N-70 National Highway

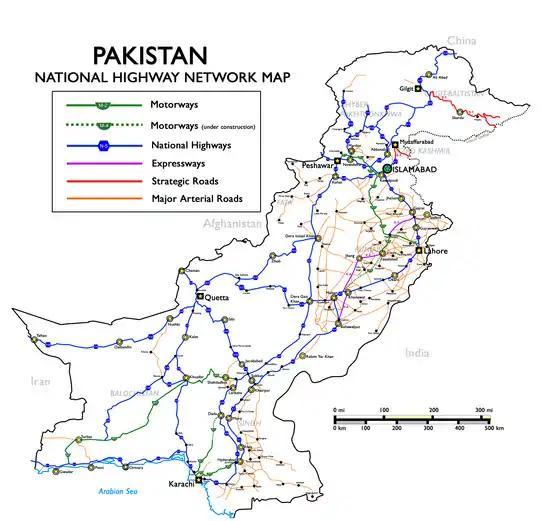
Map of National Highways of Pakistan also indicating N-70

The National Highway 70, or the N-70, is one of the National Highways of Pakistan. It runs from the city of Multan in Punjab to the town of Qilla Saifullah via Dera Ghazi Khan, and Loralai in Balochistan province. Its total length is divided into in Balochistan and the remaining in the Punjab. It is maintained and operated by Pakistan's National Highway Authority.